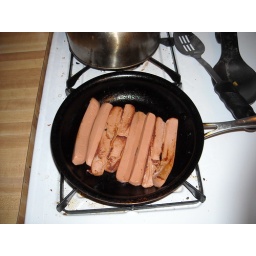
my life at home everyday drinkin coke in a kitchen with a dog who doesn't know his name